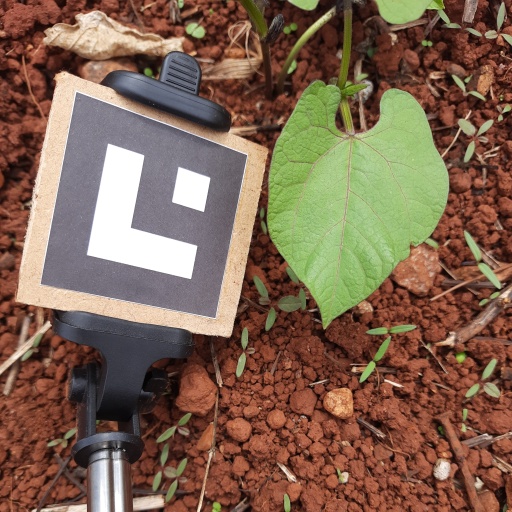
Observations: wavy surface, eating holes in the edge, under cloudy sky